Adrar Plateau

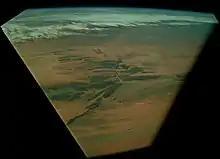
Oblique view of Adrar Plateau from Apollo 9

The Adrar (Berber for "mountain") is a highland natural and historical region of the Sahara Desert in northern Mauritania. The Adrar Region, an administrative division of Mauritania, is named after the traditional region. It is sometimes called Adrar Tamar to distinguish it from other areas called Adrar in the Sahara.